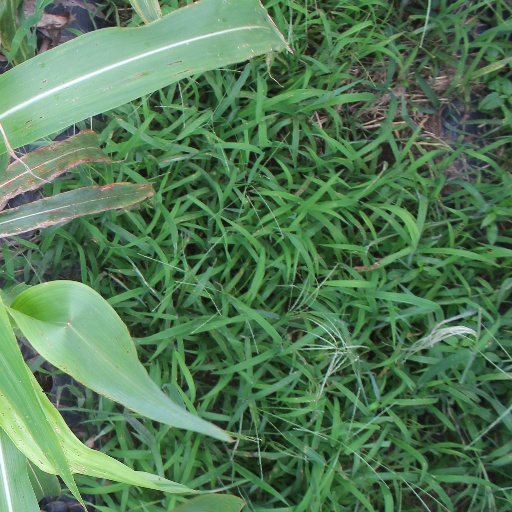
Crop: sorghum